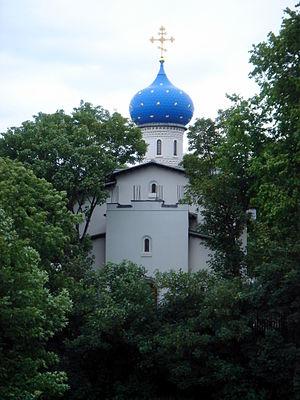
La façade ouest de la cathédrale de la Dormition de la très Sainte Mère de Dieu et des saints martyrs royaux, Londres Русский: Западный фасад кафедрального собора Успения Пресвятой Богородицы и Святых Царственных Мучеников, Лондон
Gunnersbury est une station du métro de Londres.